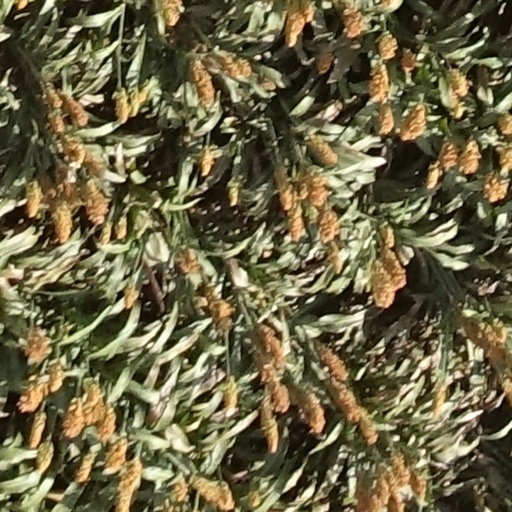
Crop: sorghum